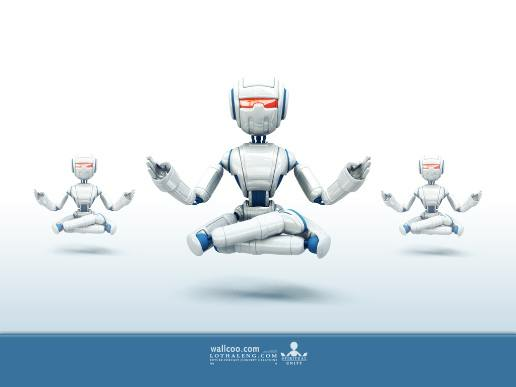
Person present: No